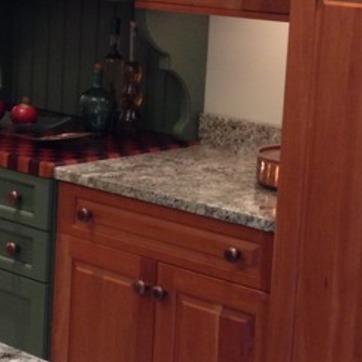
Material: polishedstone